Scott Machado

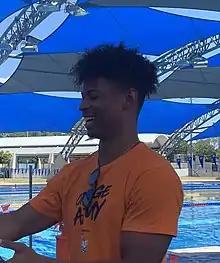
Machado with the Cairns Taipans in 2019

Michael Scott Machado (born June 8, 1990) is an American-Brazilian professional basketball player for Minas Clube of Novo Basquete Brasil (NBB). He played college basketball for the Iona Gaels and represents the Brazilian national team.